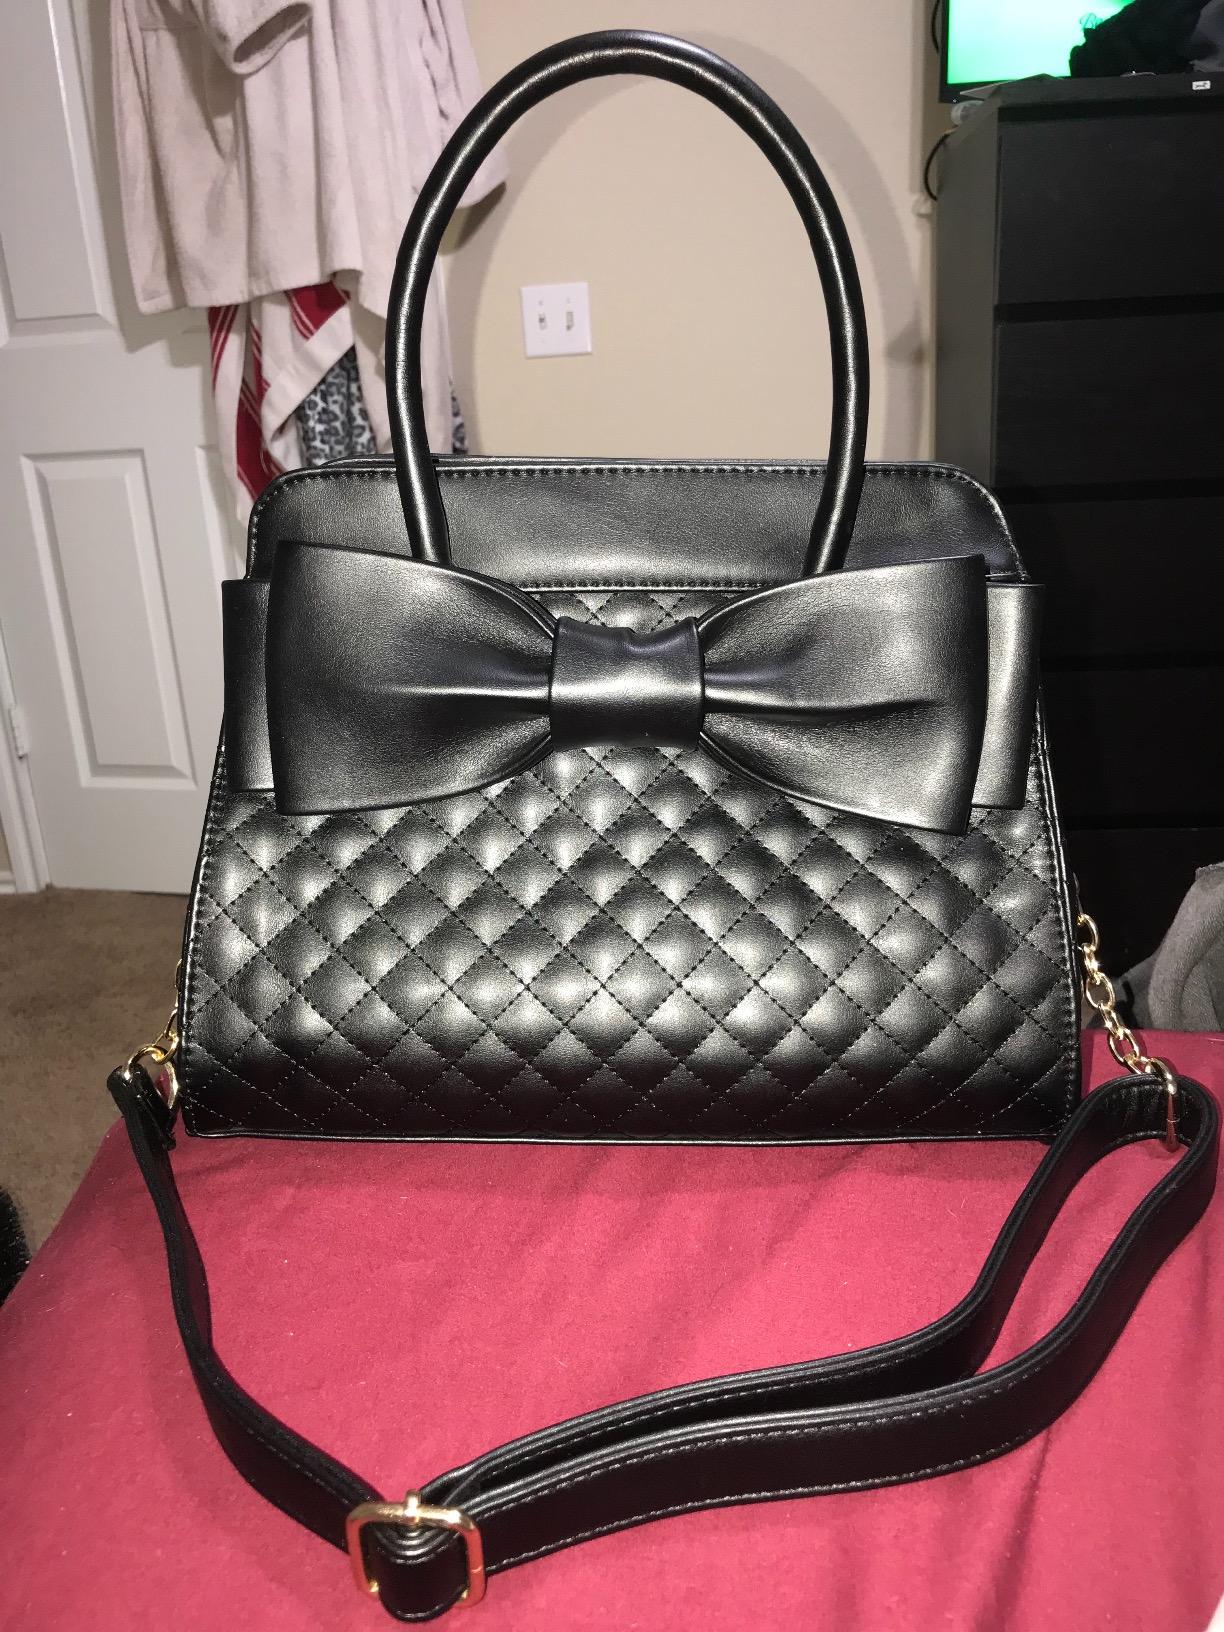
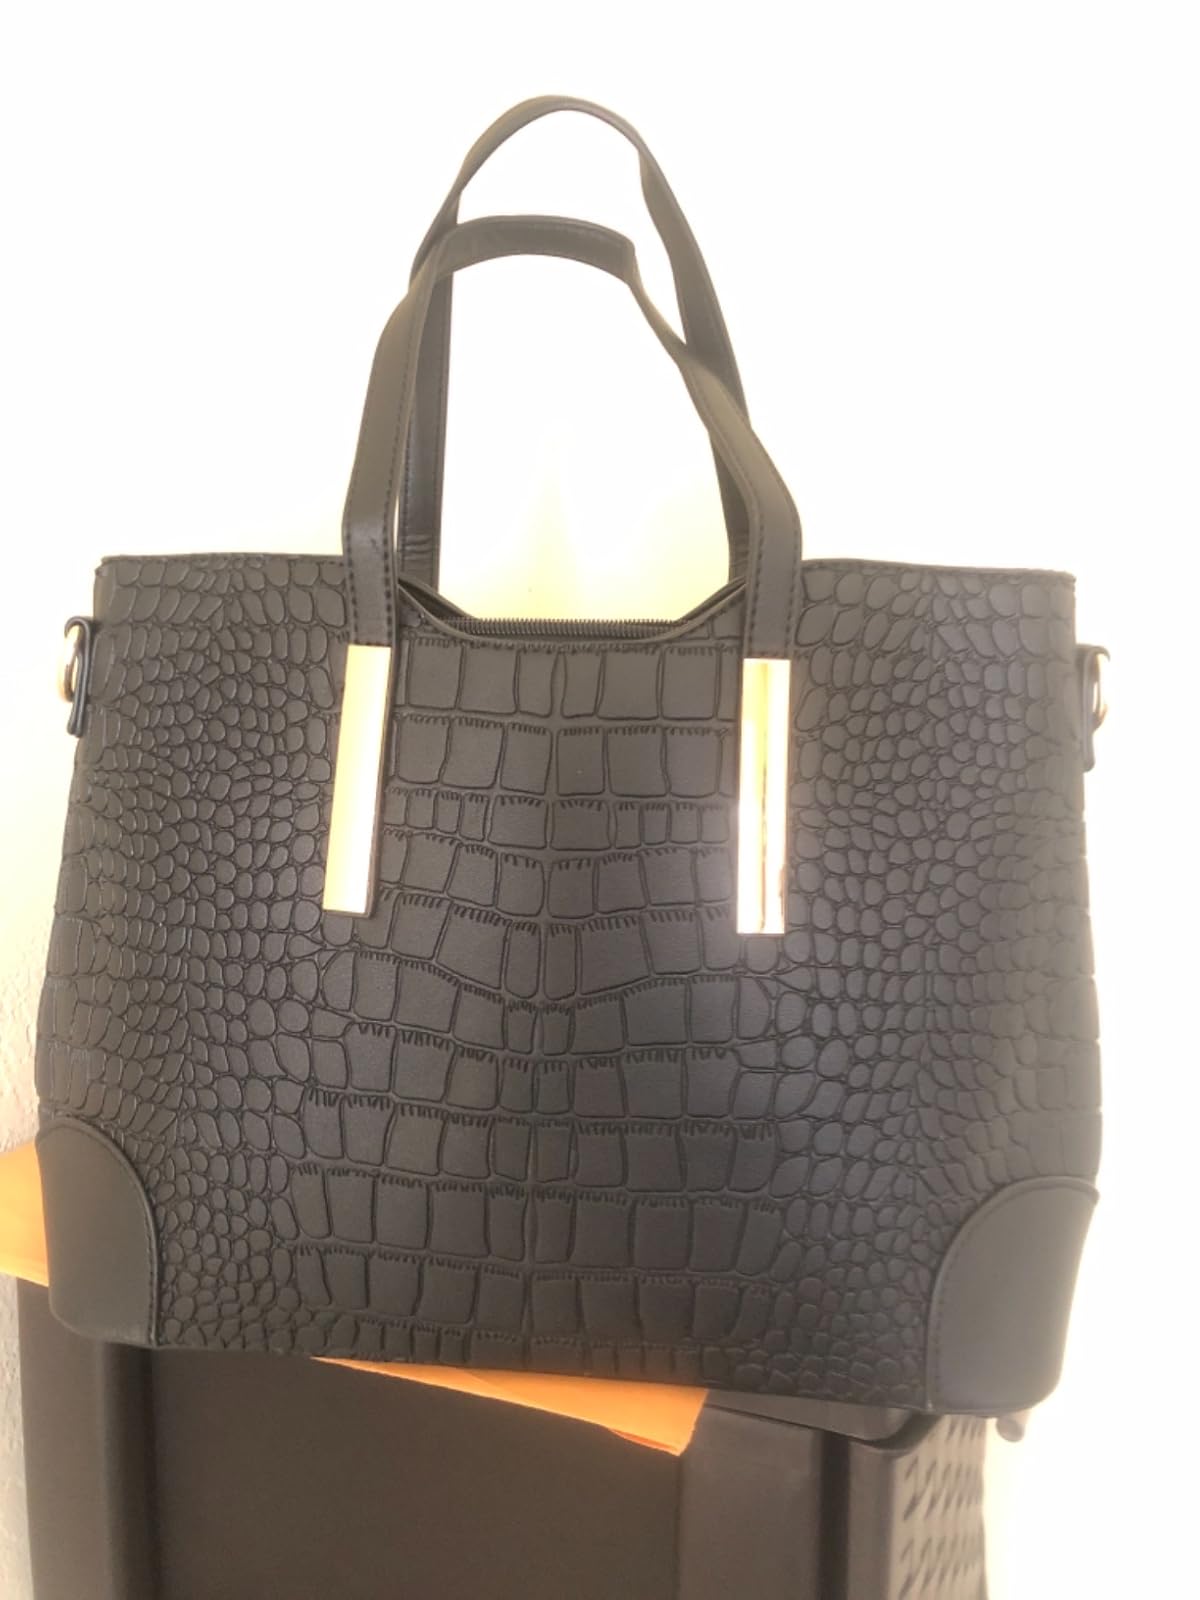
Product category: accessories_handbag
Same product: no